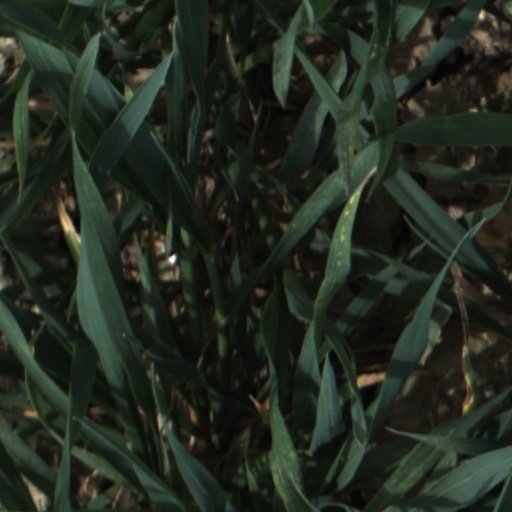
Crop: wheat